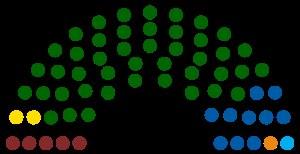
Les élections générales sud-africaines de 2019 ont lieu le 8 mai 2019 afin d'élire les membres de l'Assemblée nationale d'Afrique du Sud, ainsi que ceux des assemblées provinciales des neuf provinces du pays. Il s'agit des sixièmes élections législatives sans restrictions raciales ou ethniques, organisées depuis la fin de l'apartheid.